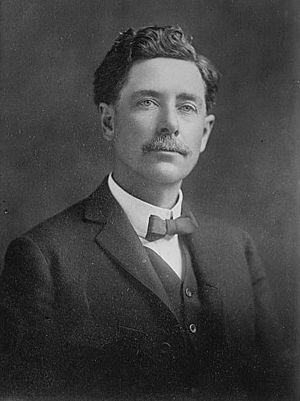
Lewis Lindsay Dyche est un zoologiste américain, né le 20 mars 1857 à Berkeley Springs et mort le 20 janvier 1915.